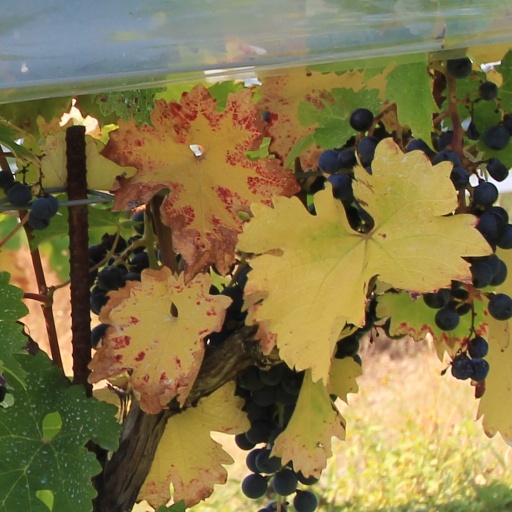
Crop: grape